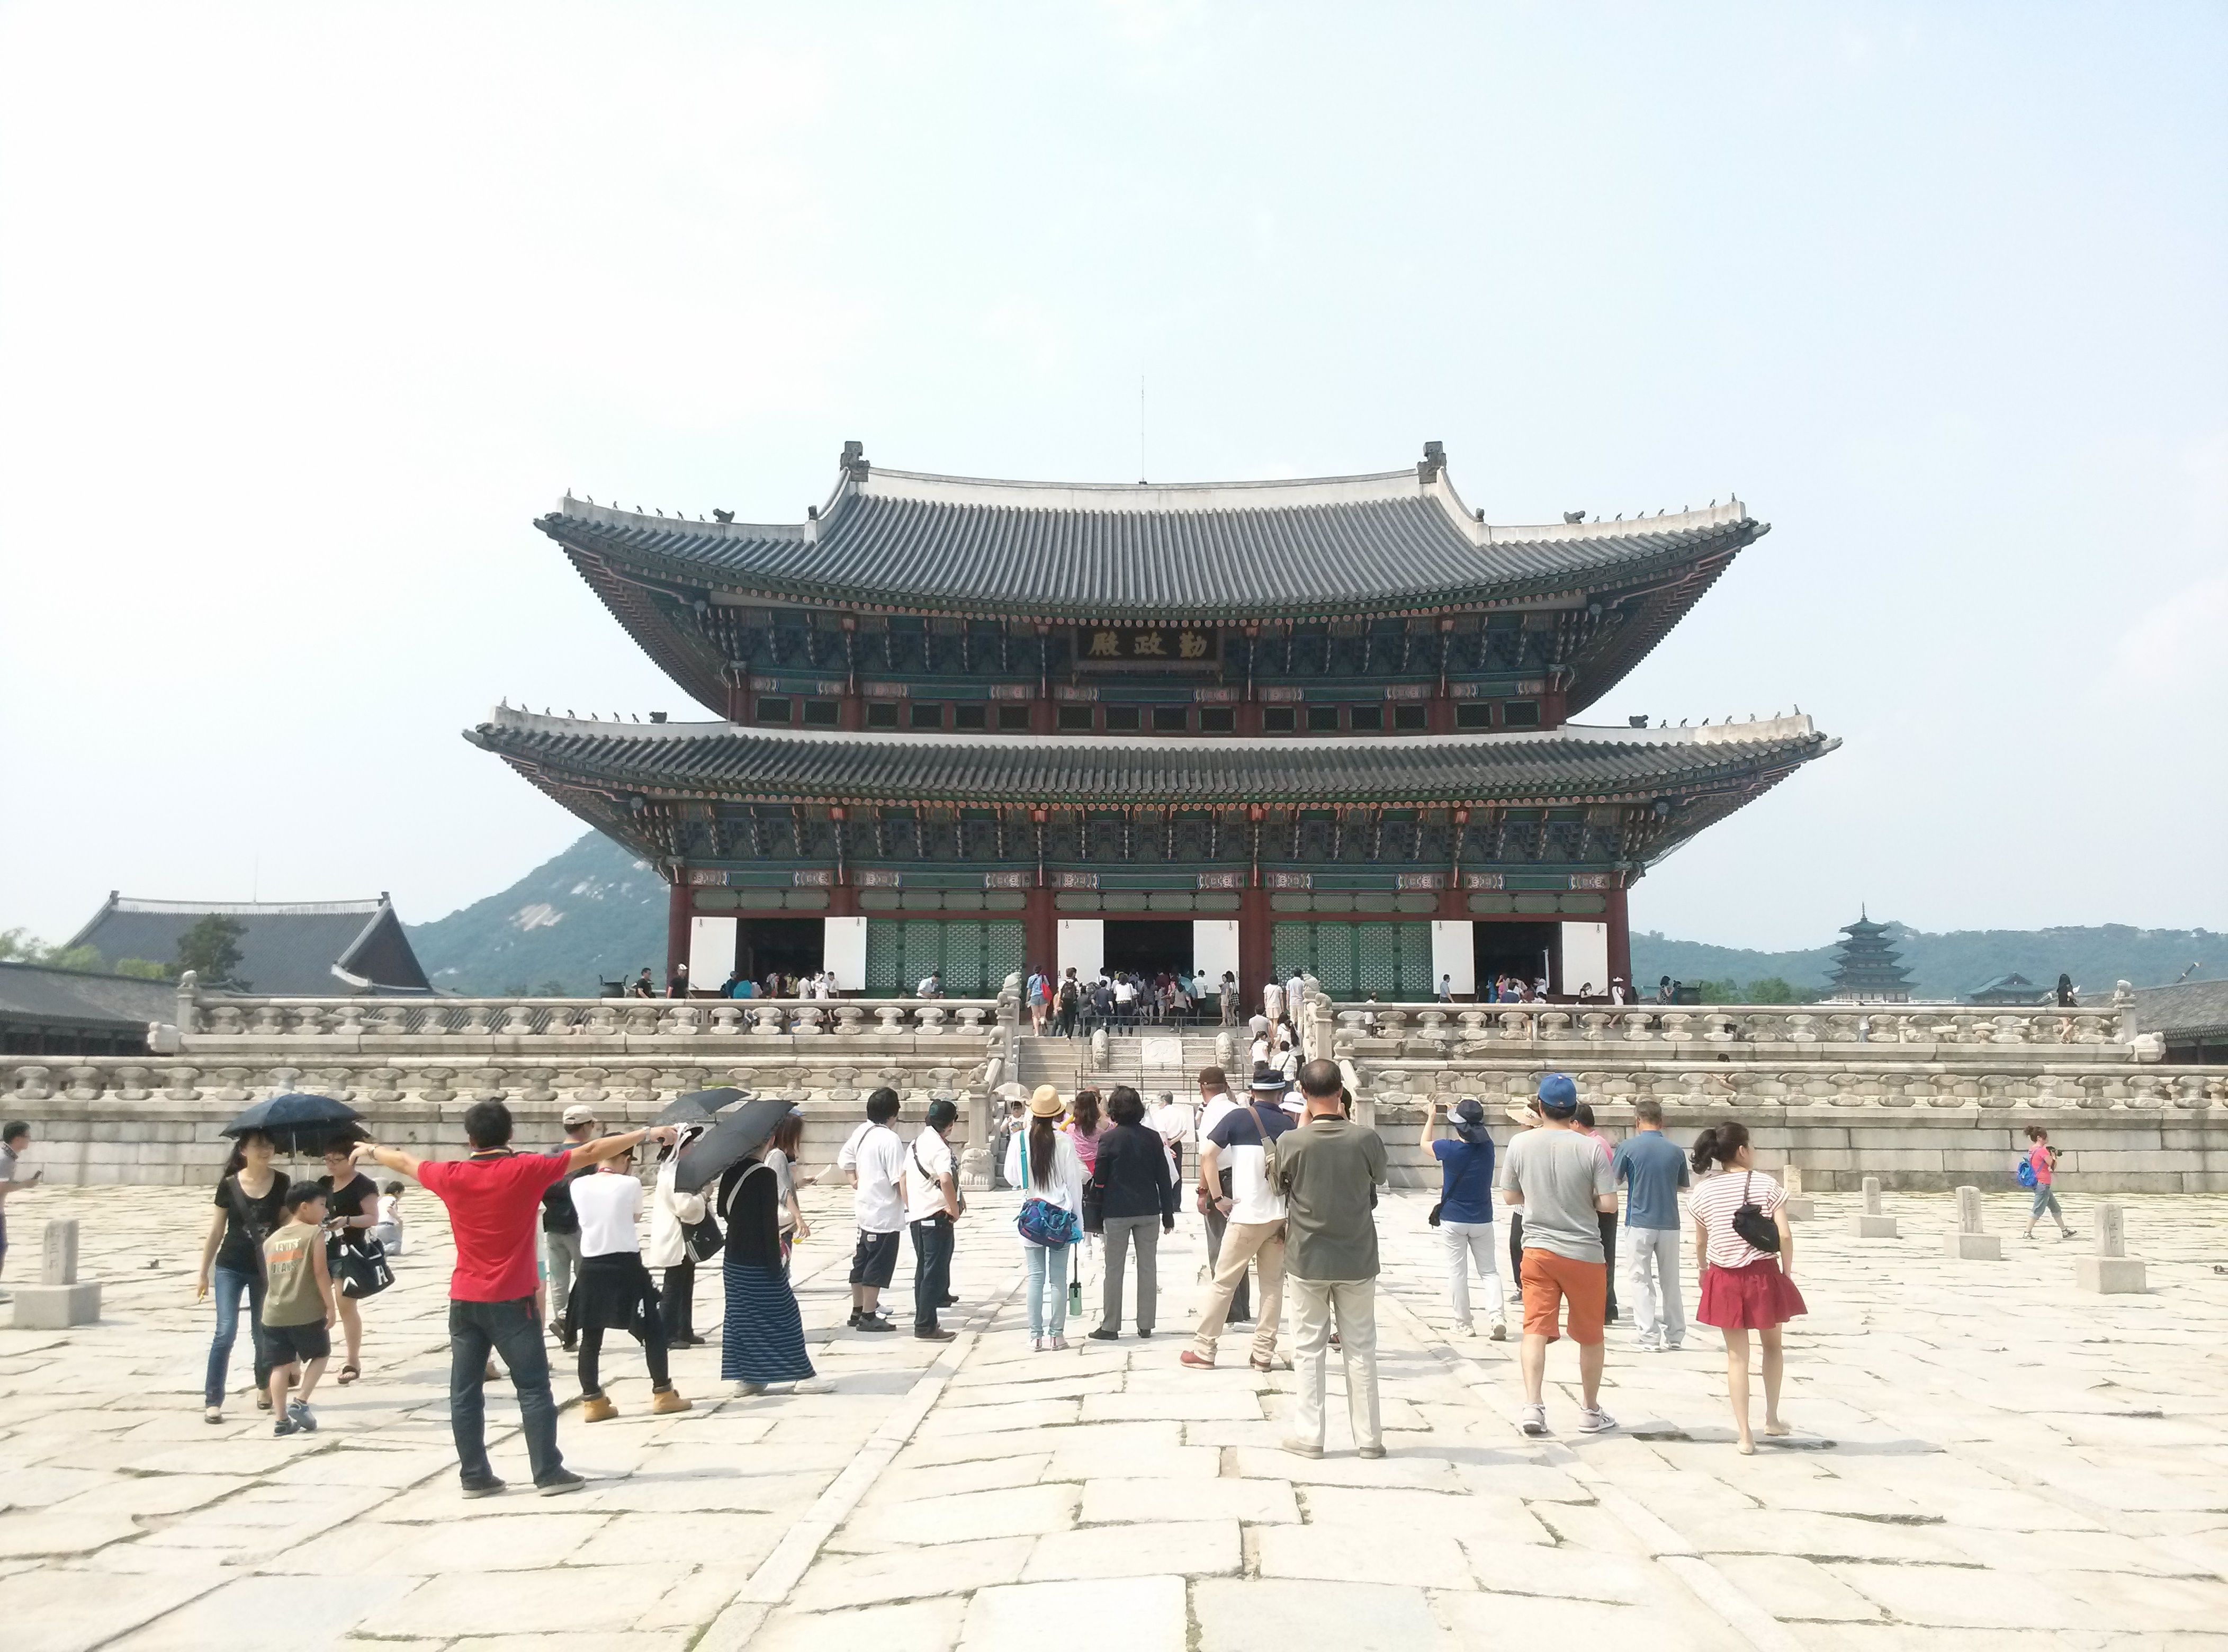
palace, construction, tower, tourism, place of worship, korea, temple, houses, shrine, chinese architecture, traditional, tourist destination, palaces, korean, republic of korea, roof tile, homes for sale, korea culture, hindu temple, historic site, cultural property, gyeongbok palace